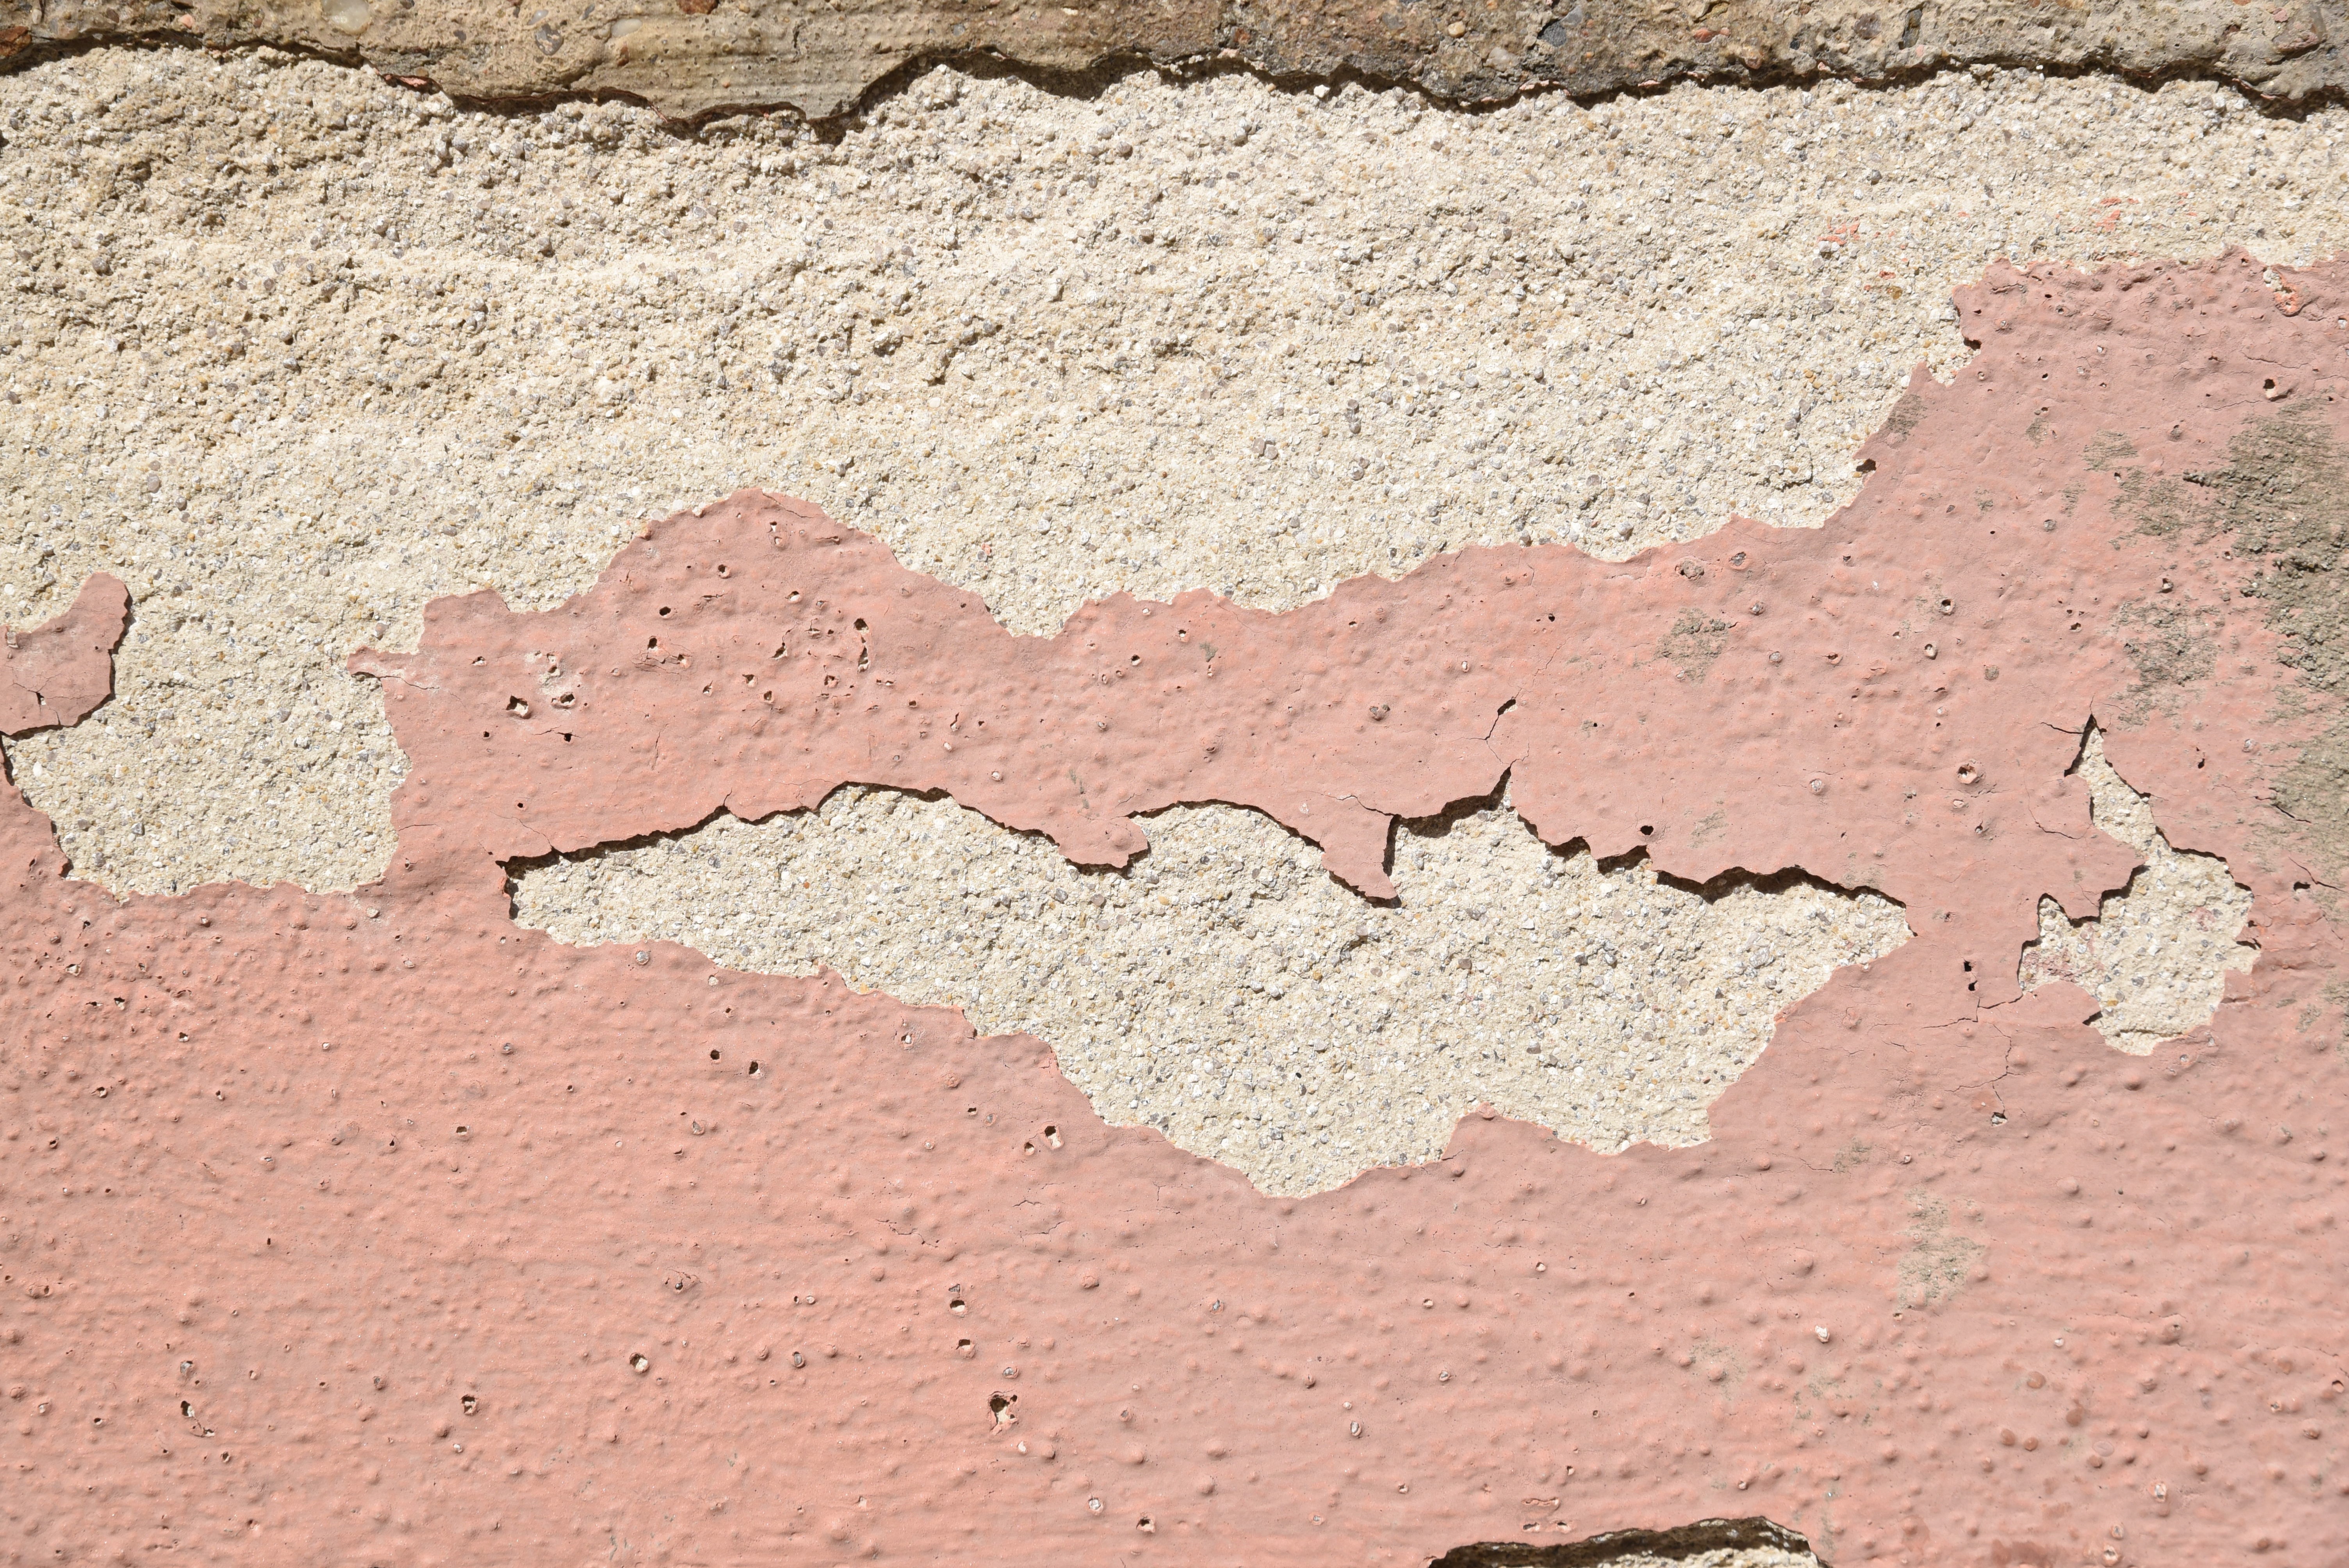
sand, rock, architecture, structure, floor, building, old, home, wall, pattern, red, soil, facade, pink, brick, material, weathered, old house, background, geology, masonry, plaster, hauswand, flooring, road surface, old brick wall, flaking plaster